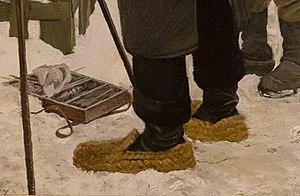
Maleren i landsbyen («